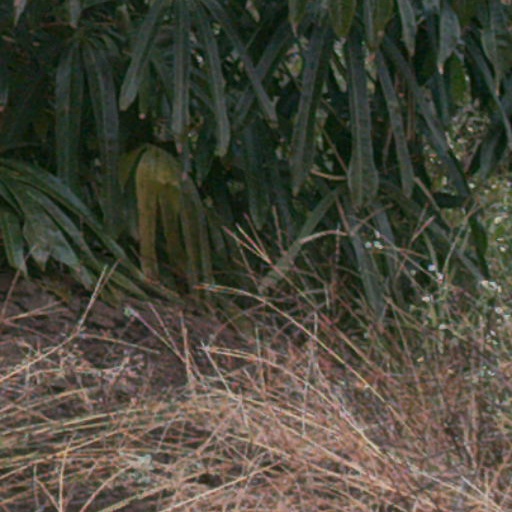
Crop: cassava